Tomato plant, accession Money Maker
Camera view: horizontal (90 deg, fisheye); turntable rotation: 180 degrees
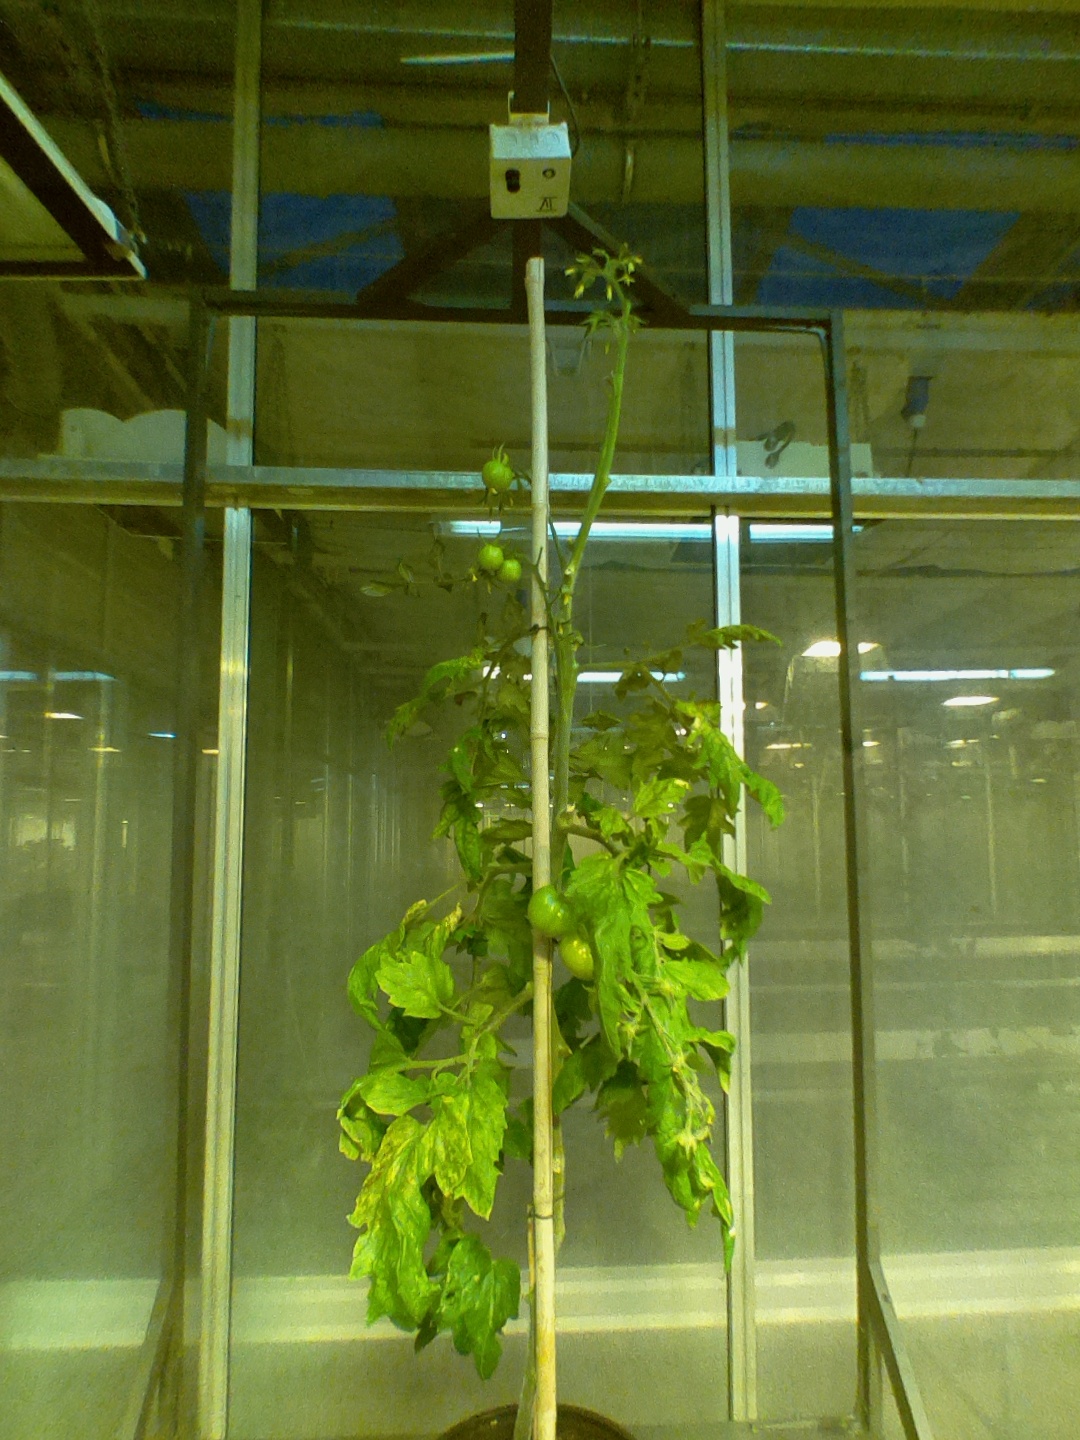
BBCH growth stage 78: 80% -90% of final fruit size